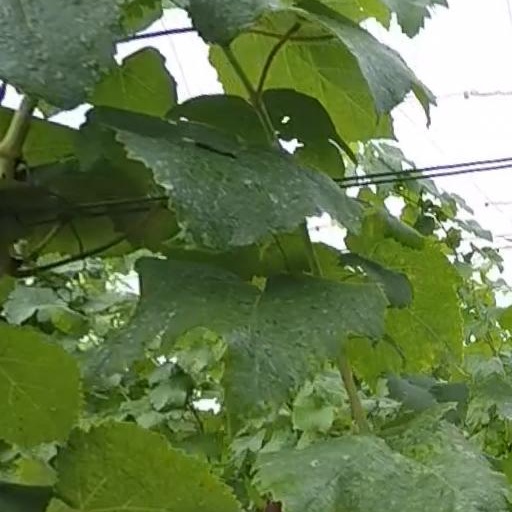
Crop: grape